Herbert Fry

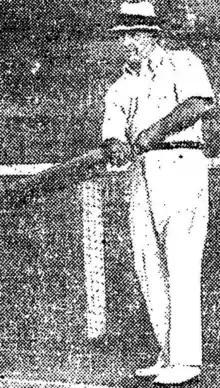
Fry coaching in 1923

Herbert James Fry (28 October 1870 – 19 January 1953) was an Australian sportsman who played first-class cricket for Victoria and Australian rules football with Melbourne in the Victorian Football League (VFL).